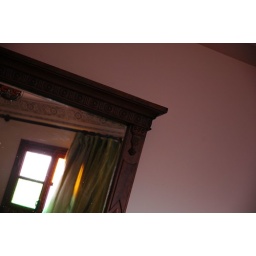
the bedrooms in the Riad had lots of detail - this is the mirror on the dressing table